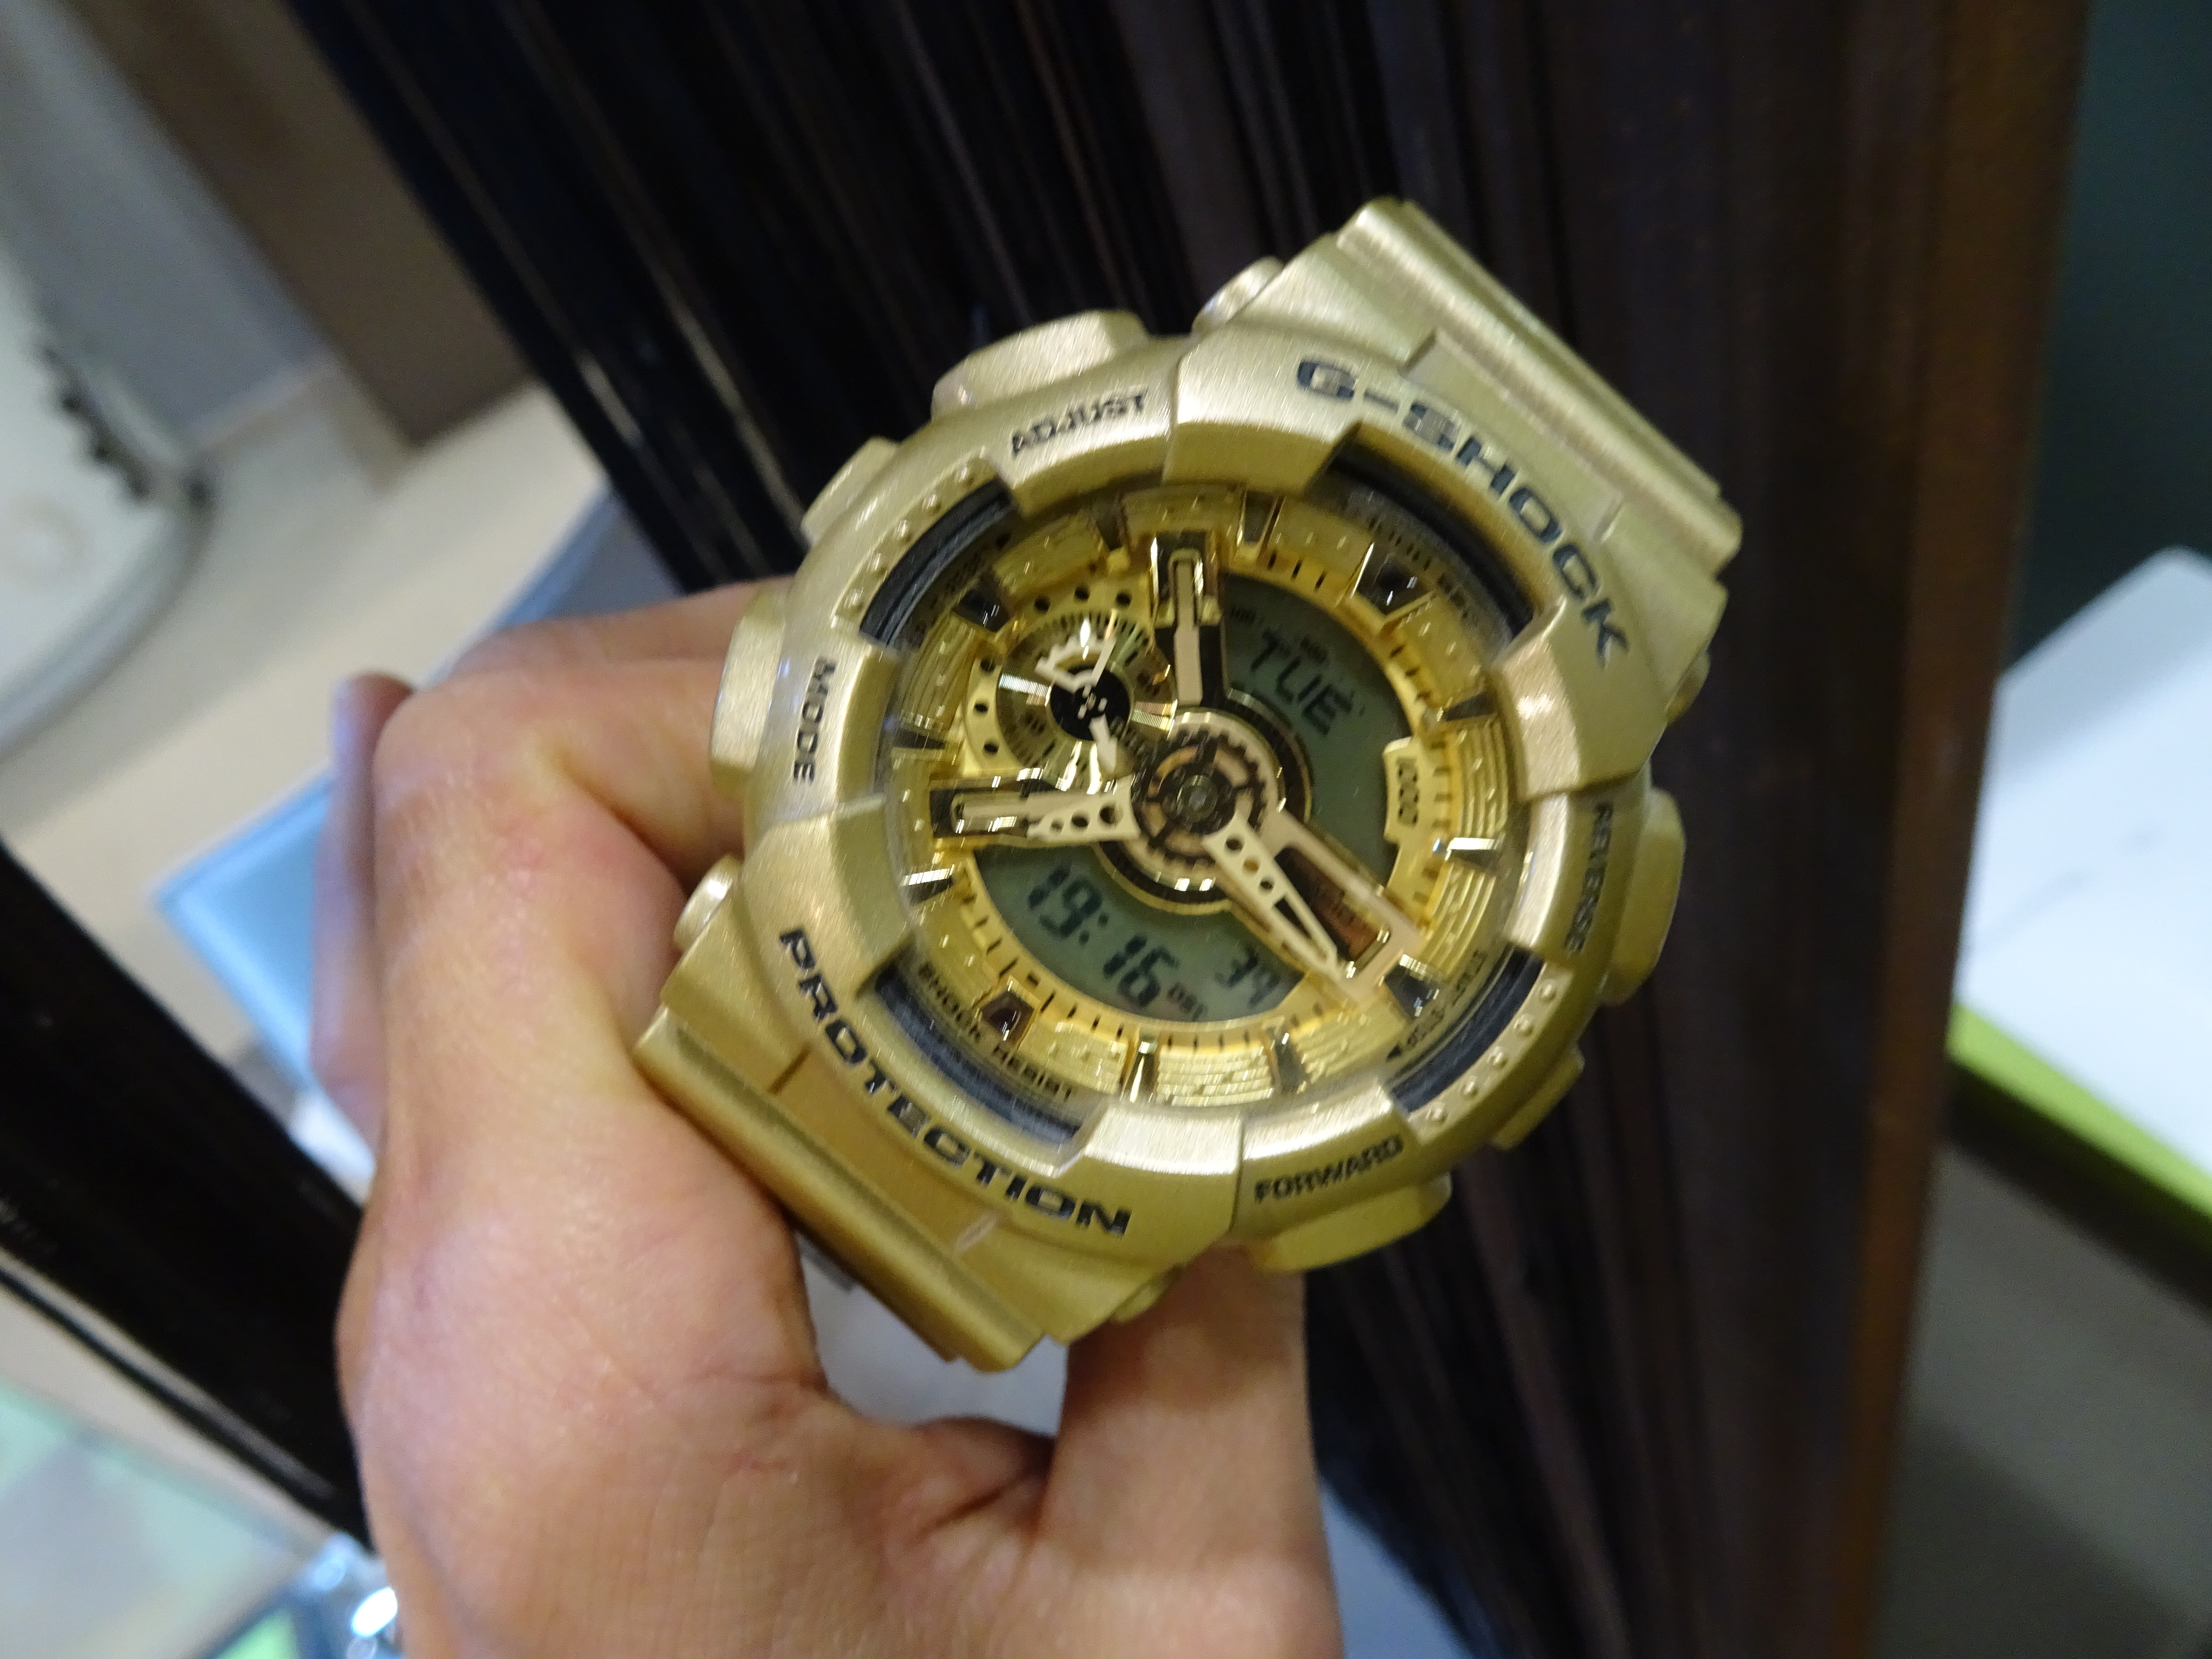
watch, hand, shop, golden, Analog watch, clock, watch accessory, Everyday carry, wrist, font, fashion accessory, metal, electric blue, brand, titanium, circle, number, strap, natural material, nickel, glass, steel